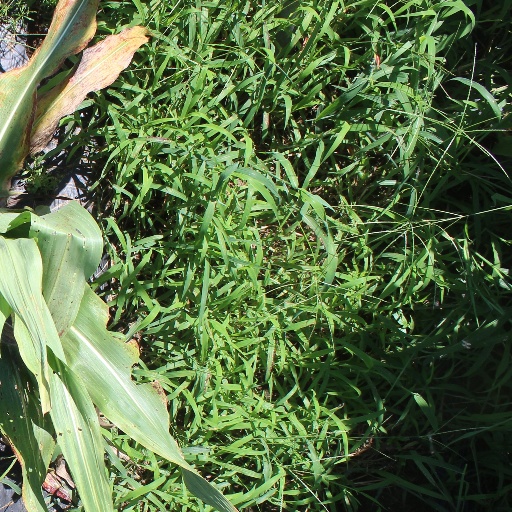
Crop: sorghum